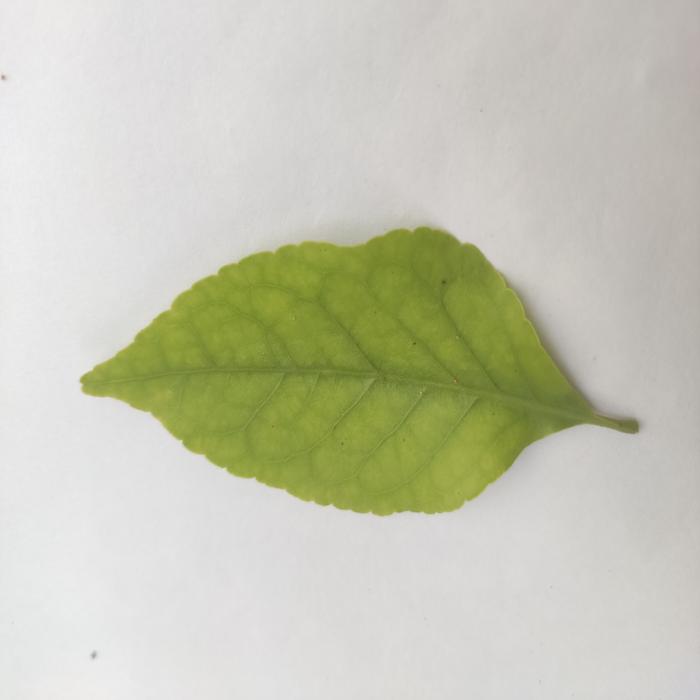
Crop: Aegle Marmelos
Leaf condition: Cercospora_Leaf